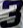
Number: 3